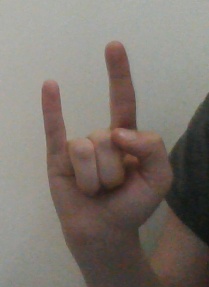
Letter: la